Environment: real
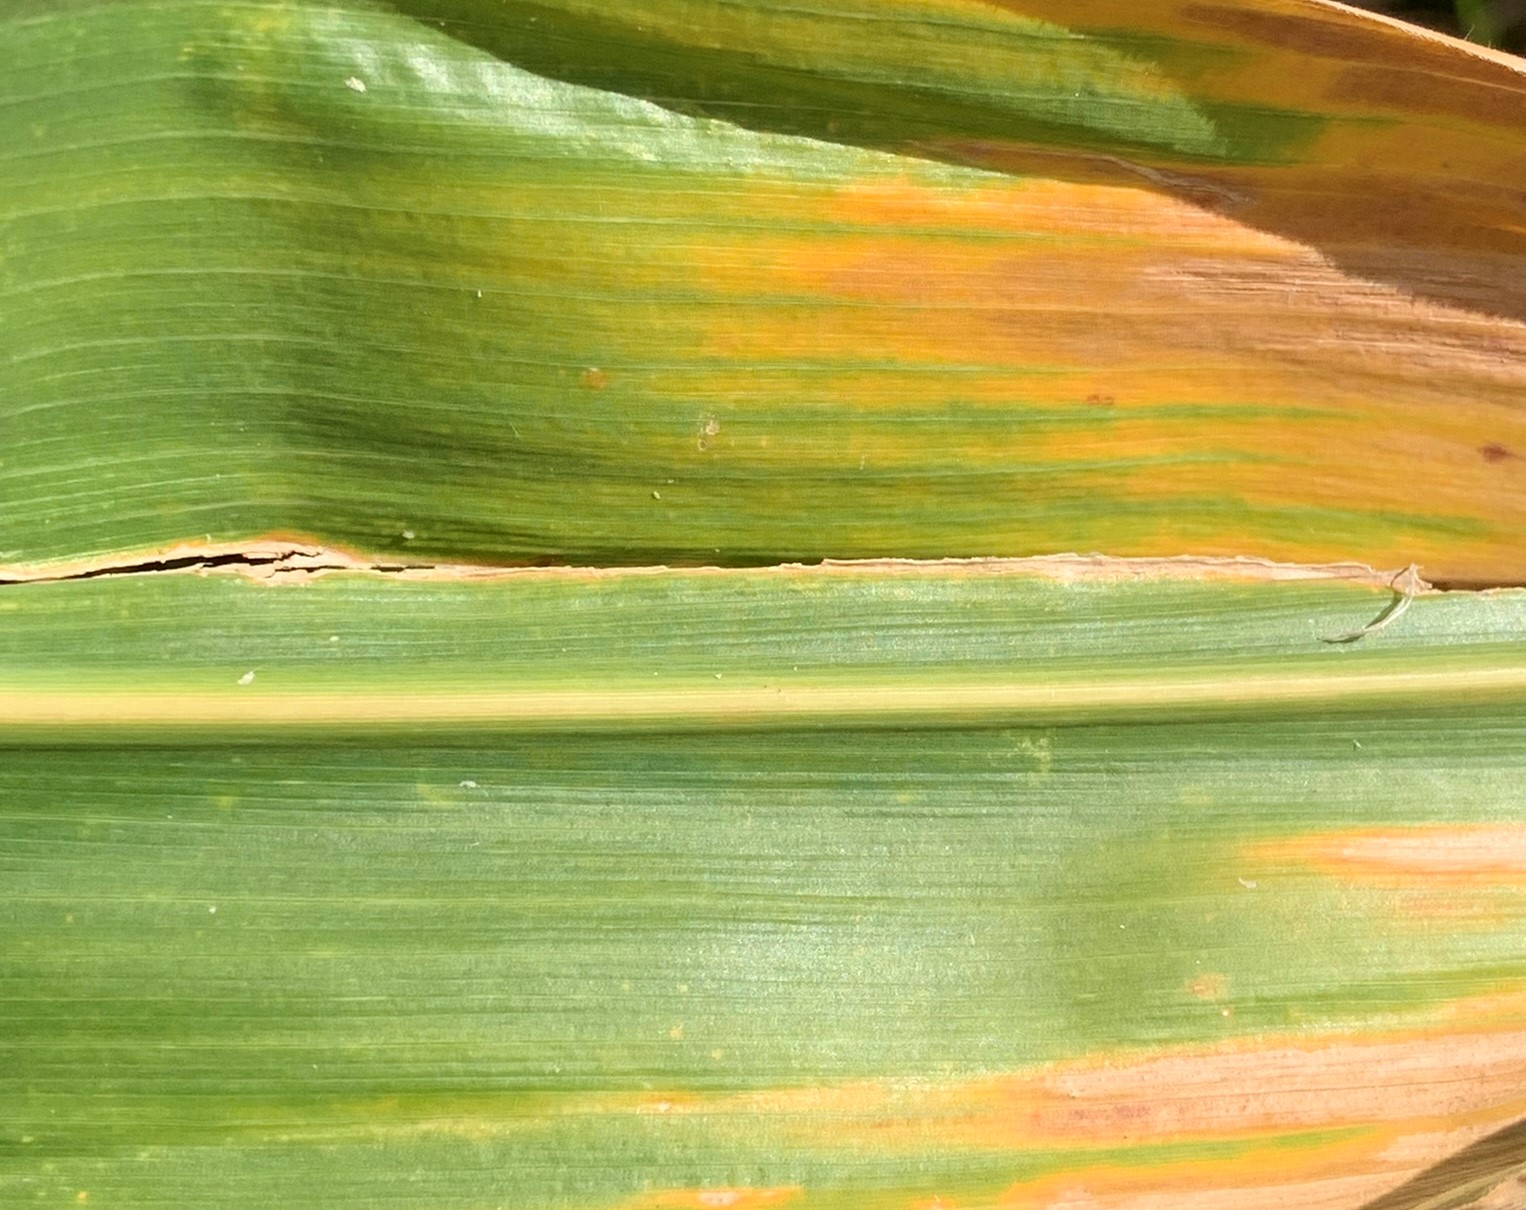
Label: lethal_necrosis